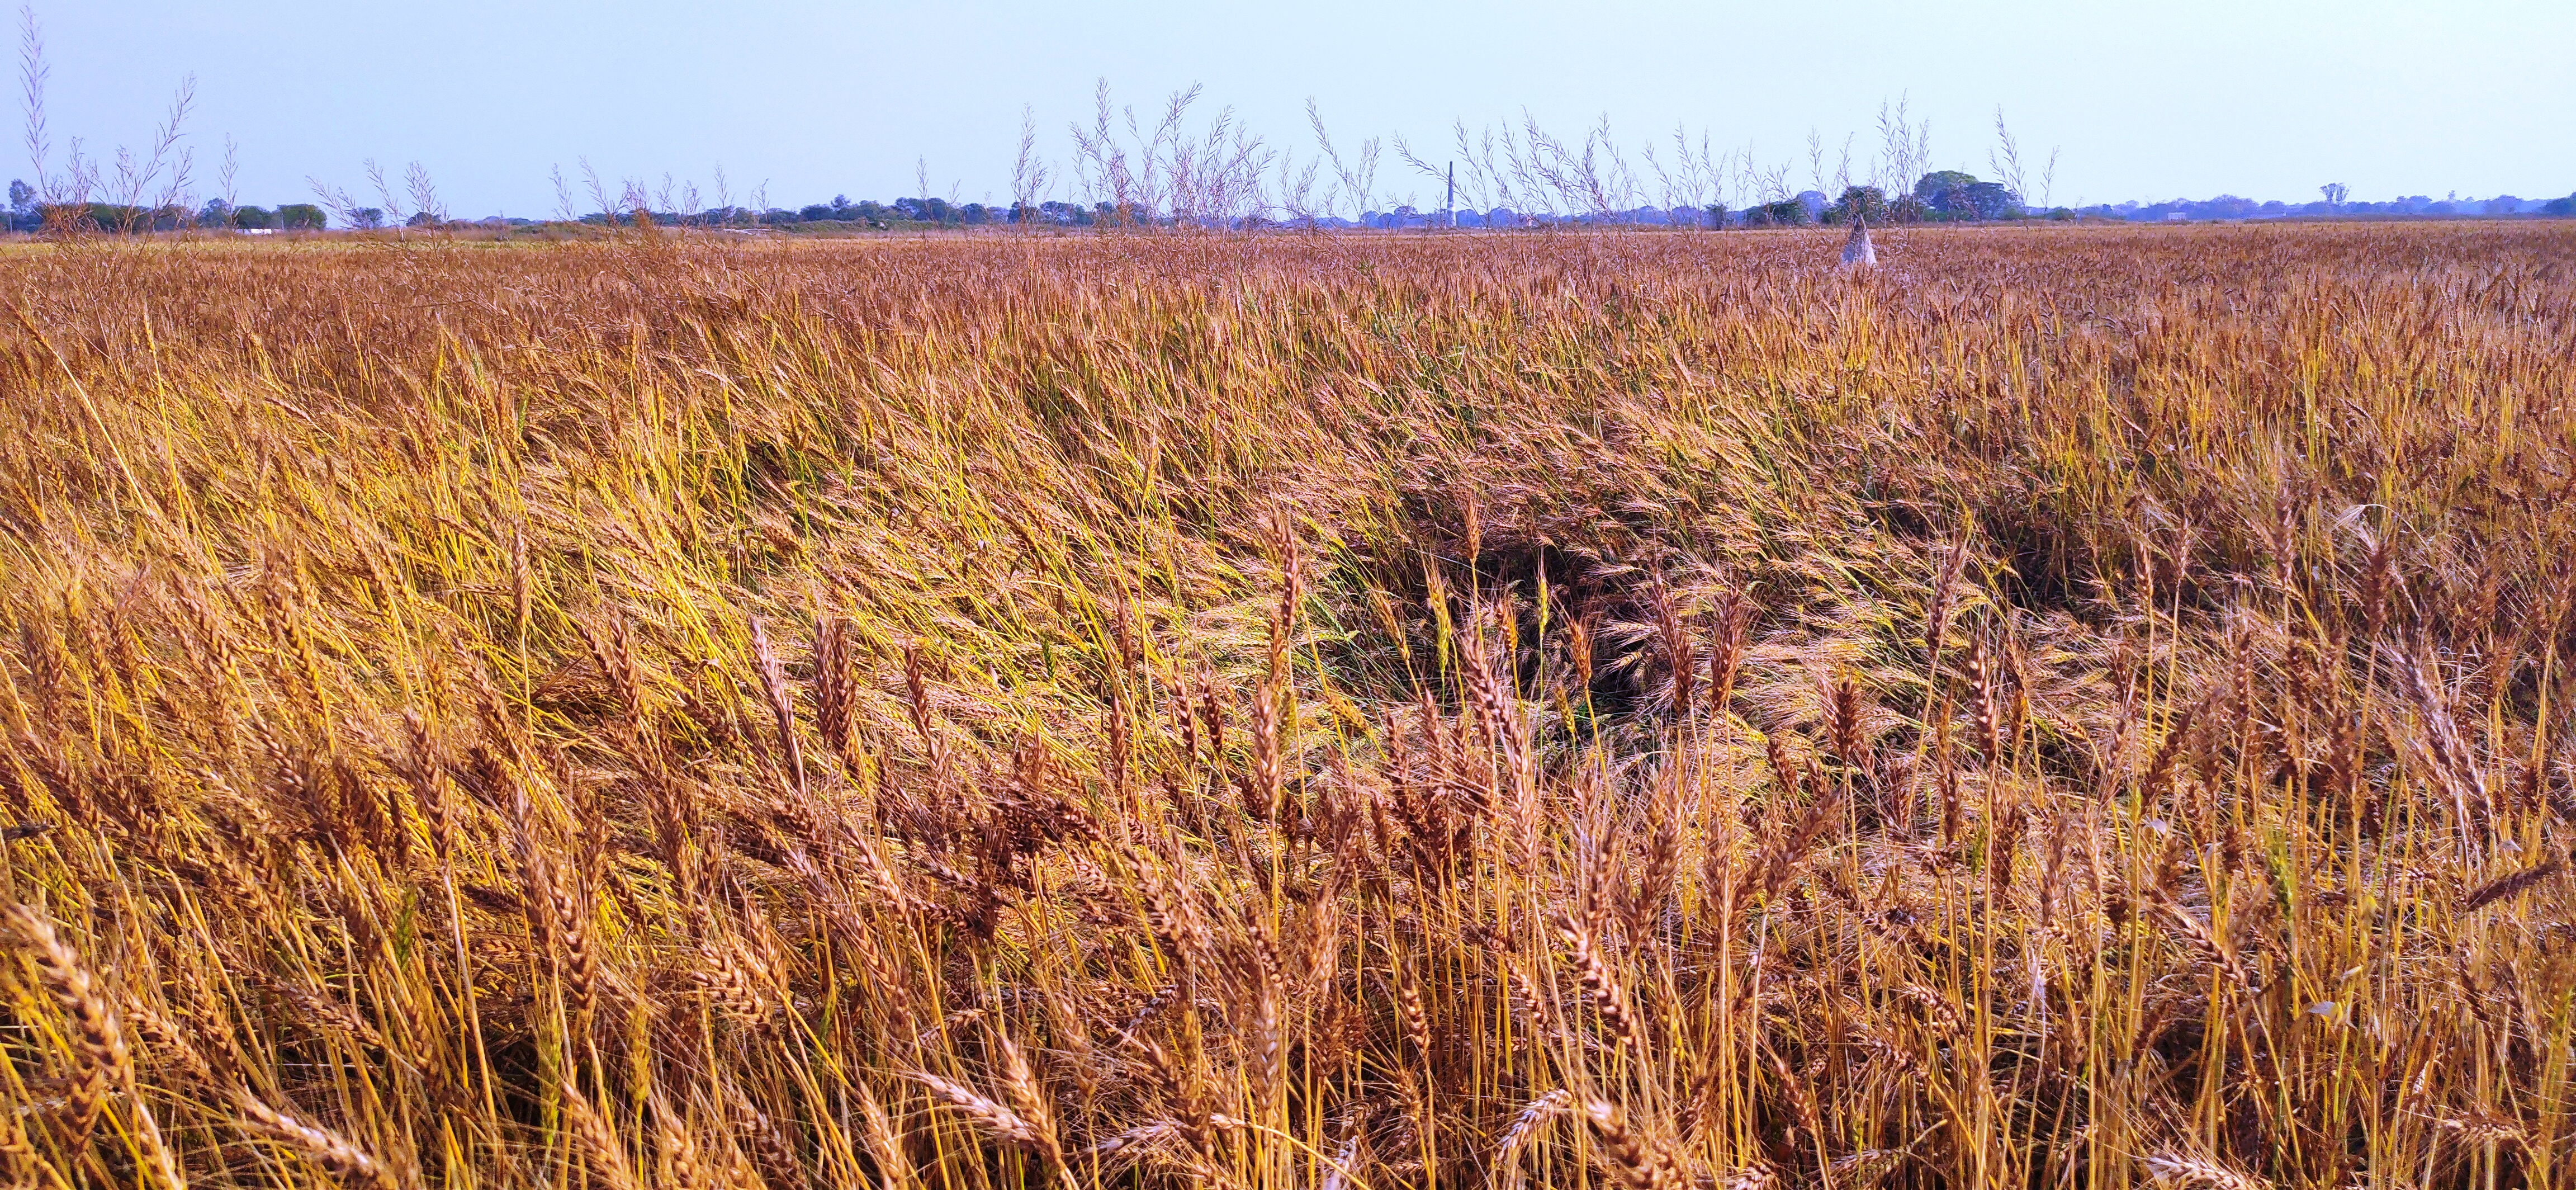
wheat, prairie, grassland, field, natural environment, grass, plant, natural landscape, grass family, steppe, ecoregion, grain, crop, phragmites, meadow, fen, agriculture, food grain, plain, poales, savanna, flowering plant, durum, cereal, wetland